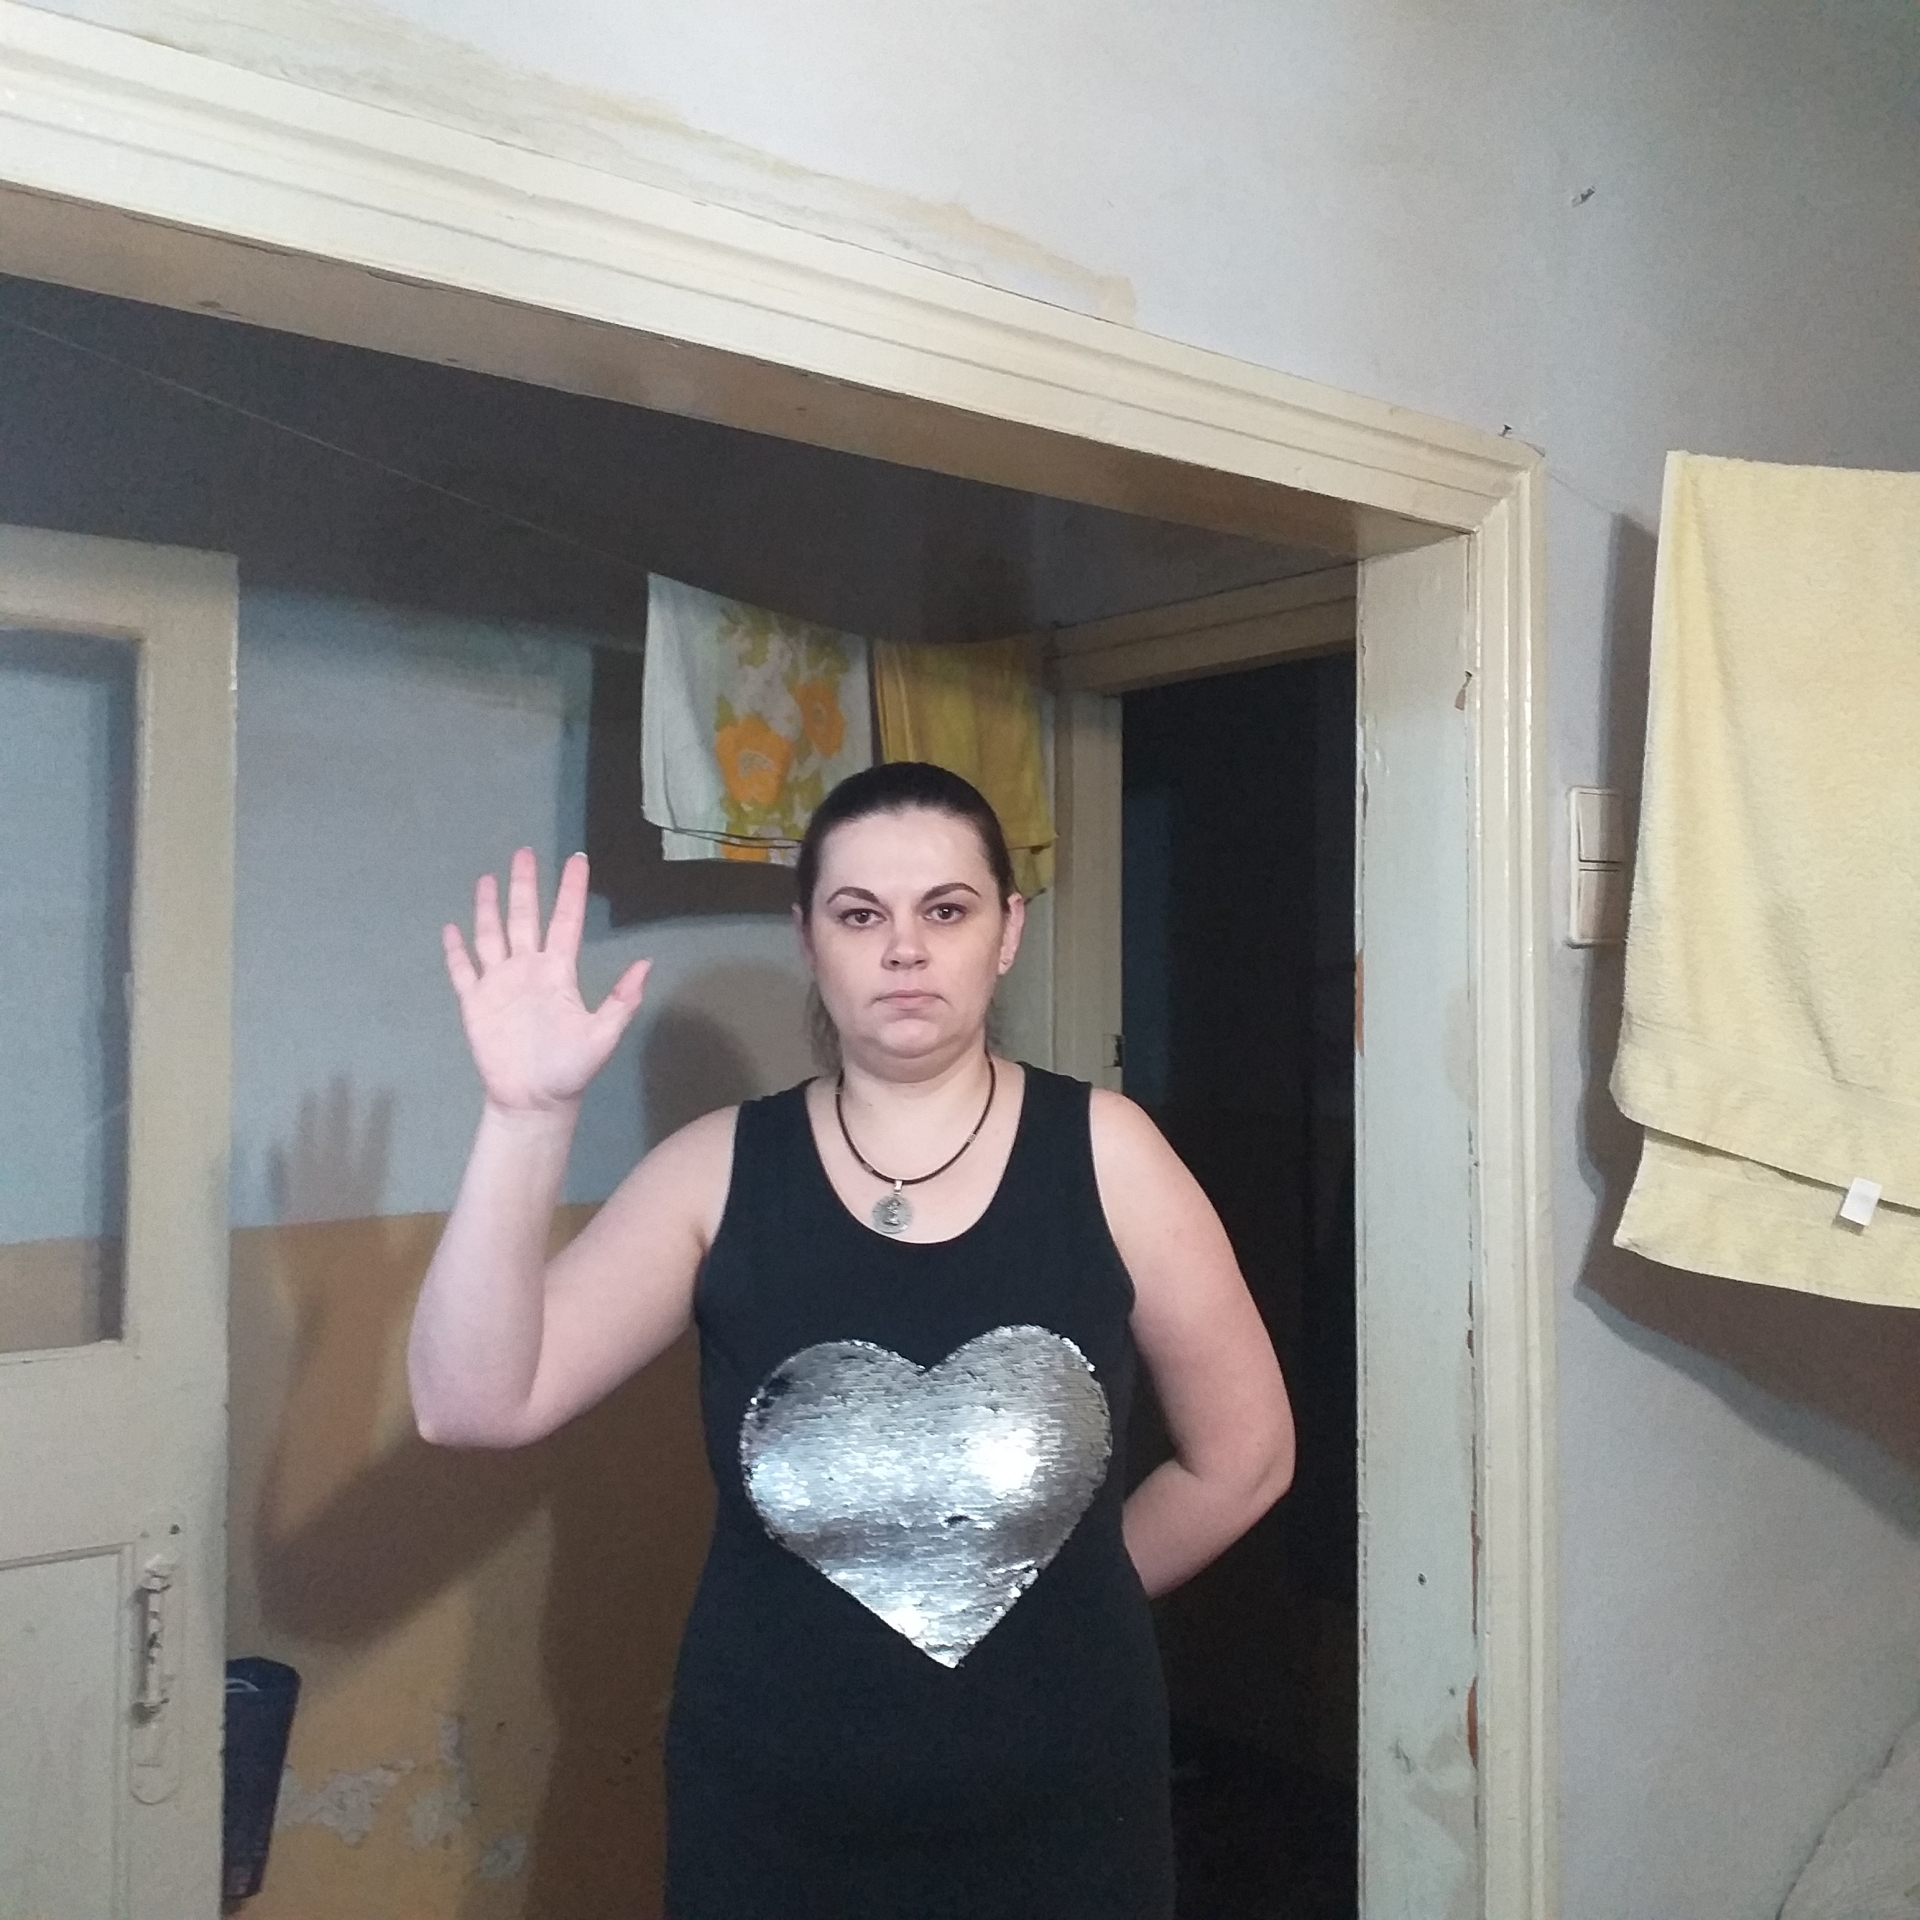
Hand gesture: palm